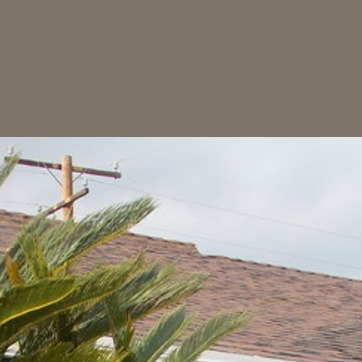
Material: sky